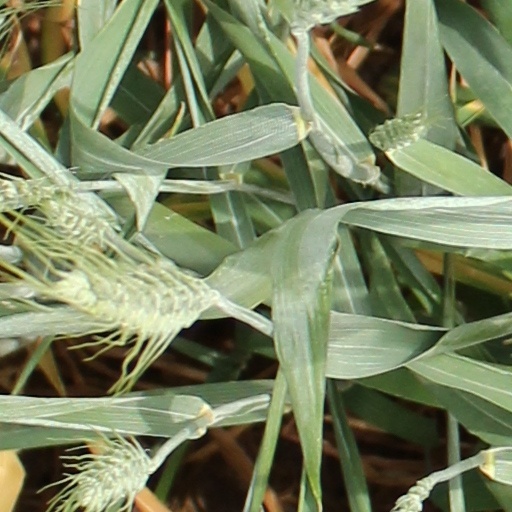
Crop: wheat